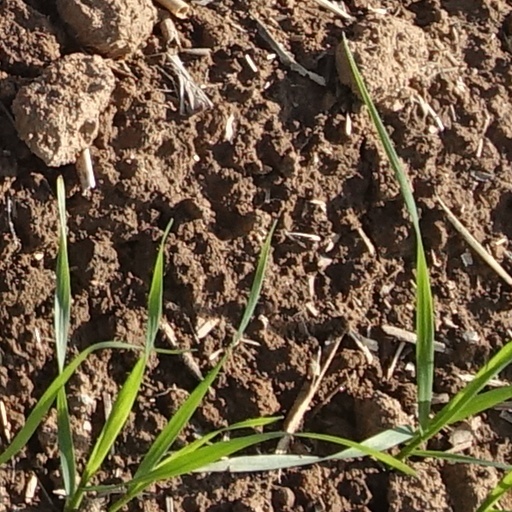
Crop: wheat